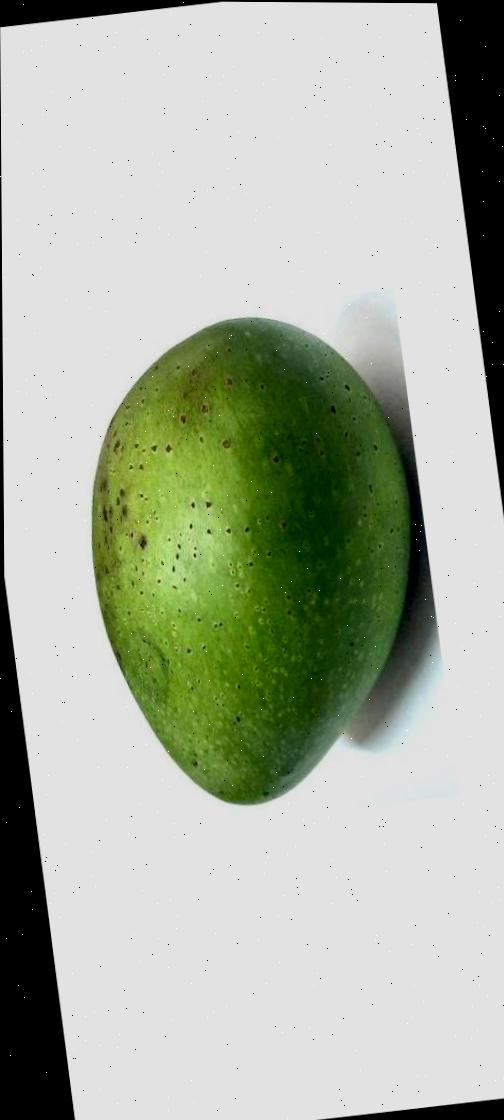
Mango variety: Ashshina Zhinuk